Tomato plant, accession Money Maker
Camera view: vertical (180 deg); turntable rotation: 150 degrees
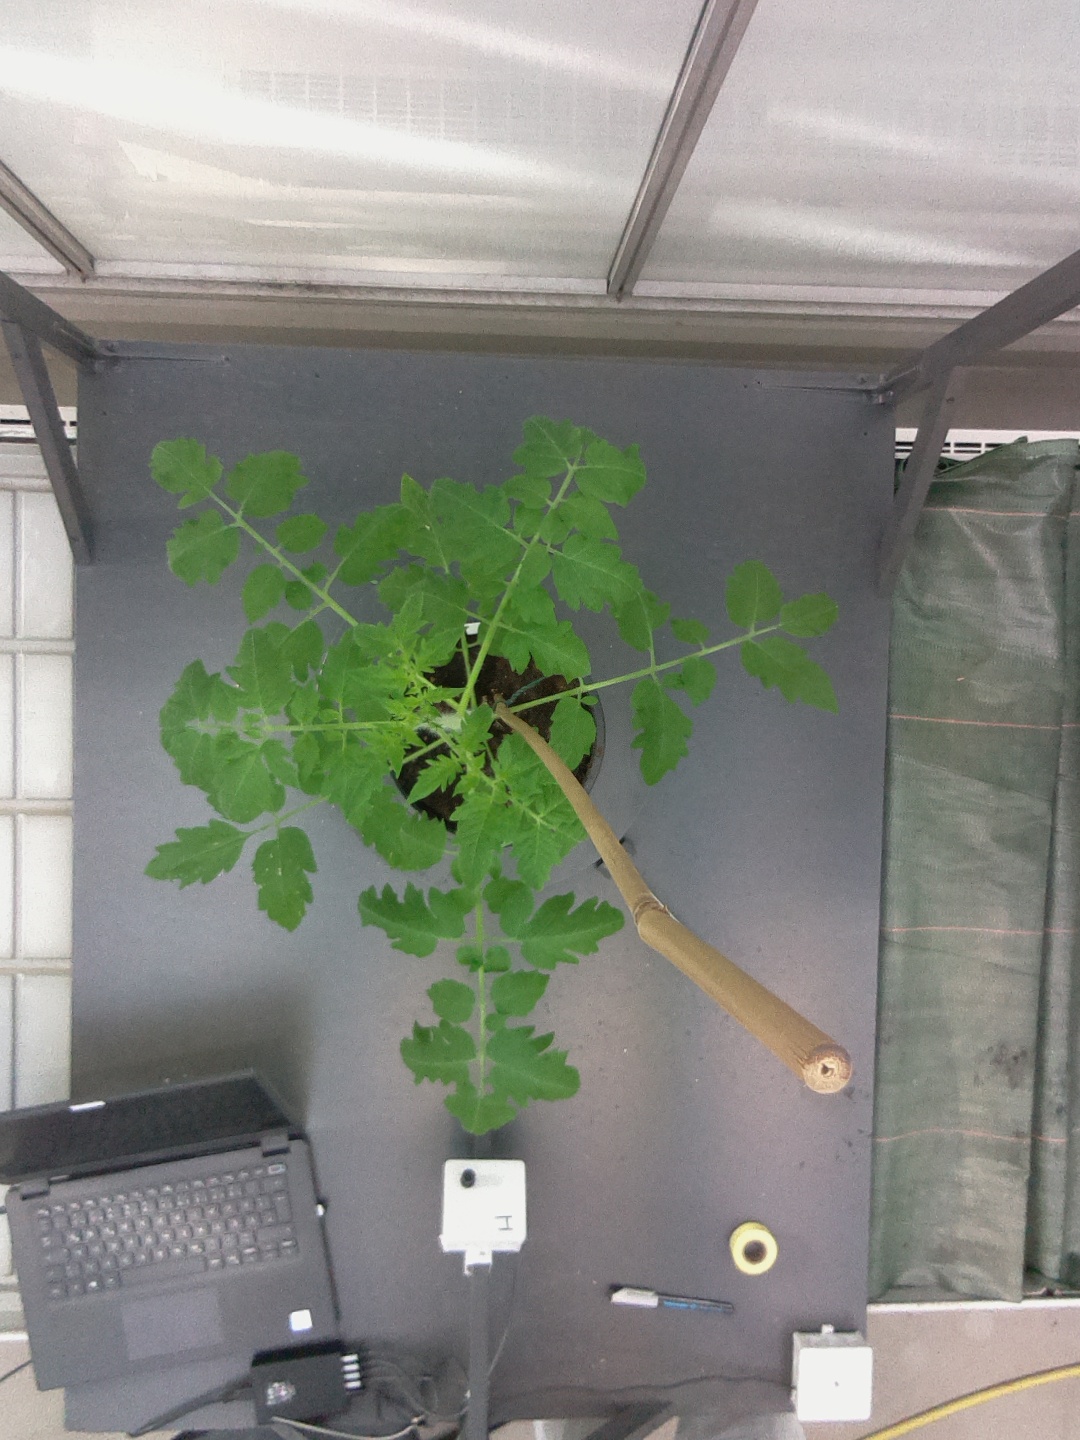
BBCH growth stage 15: 10 of true leaves visible